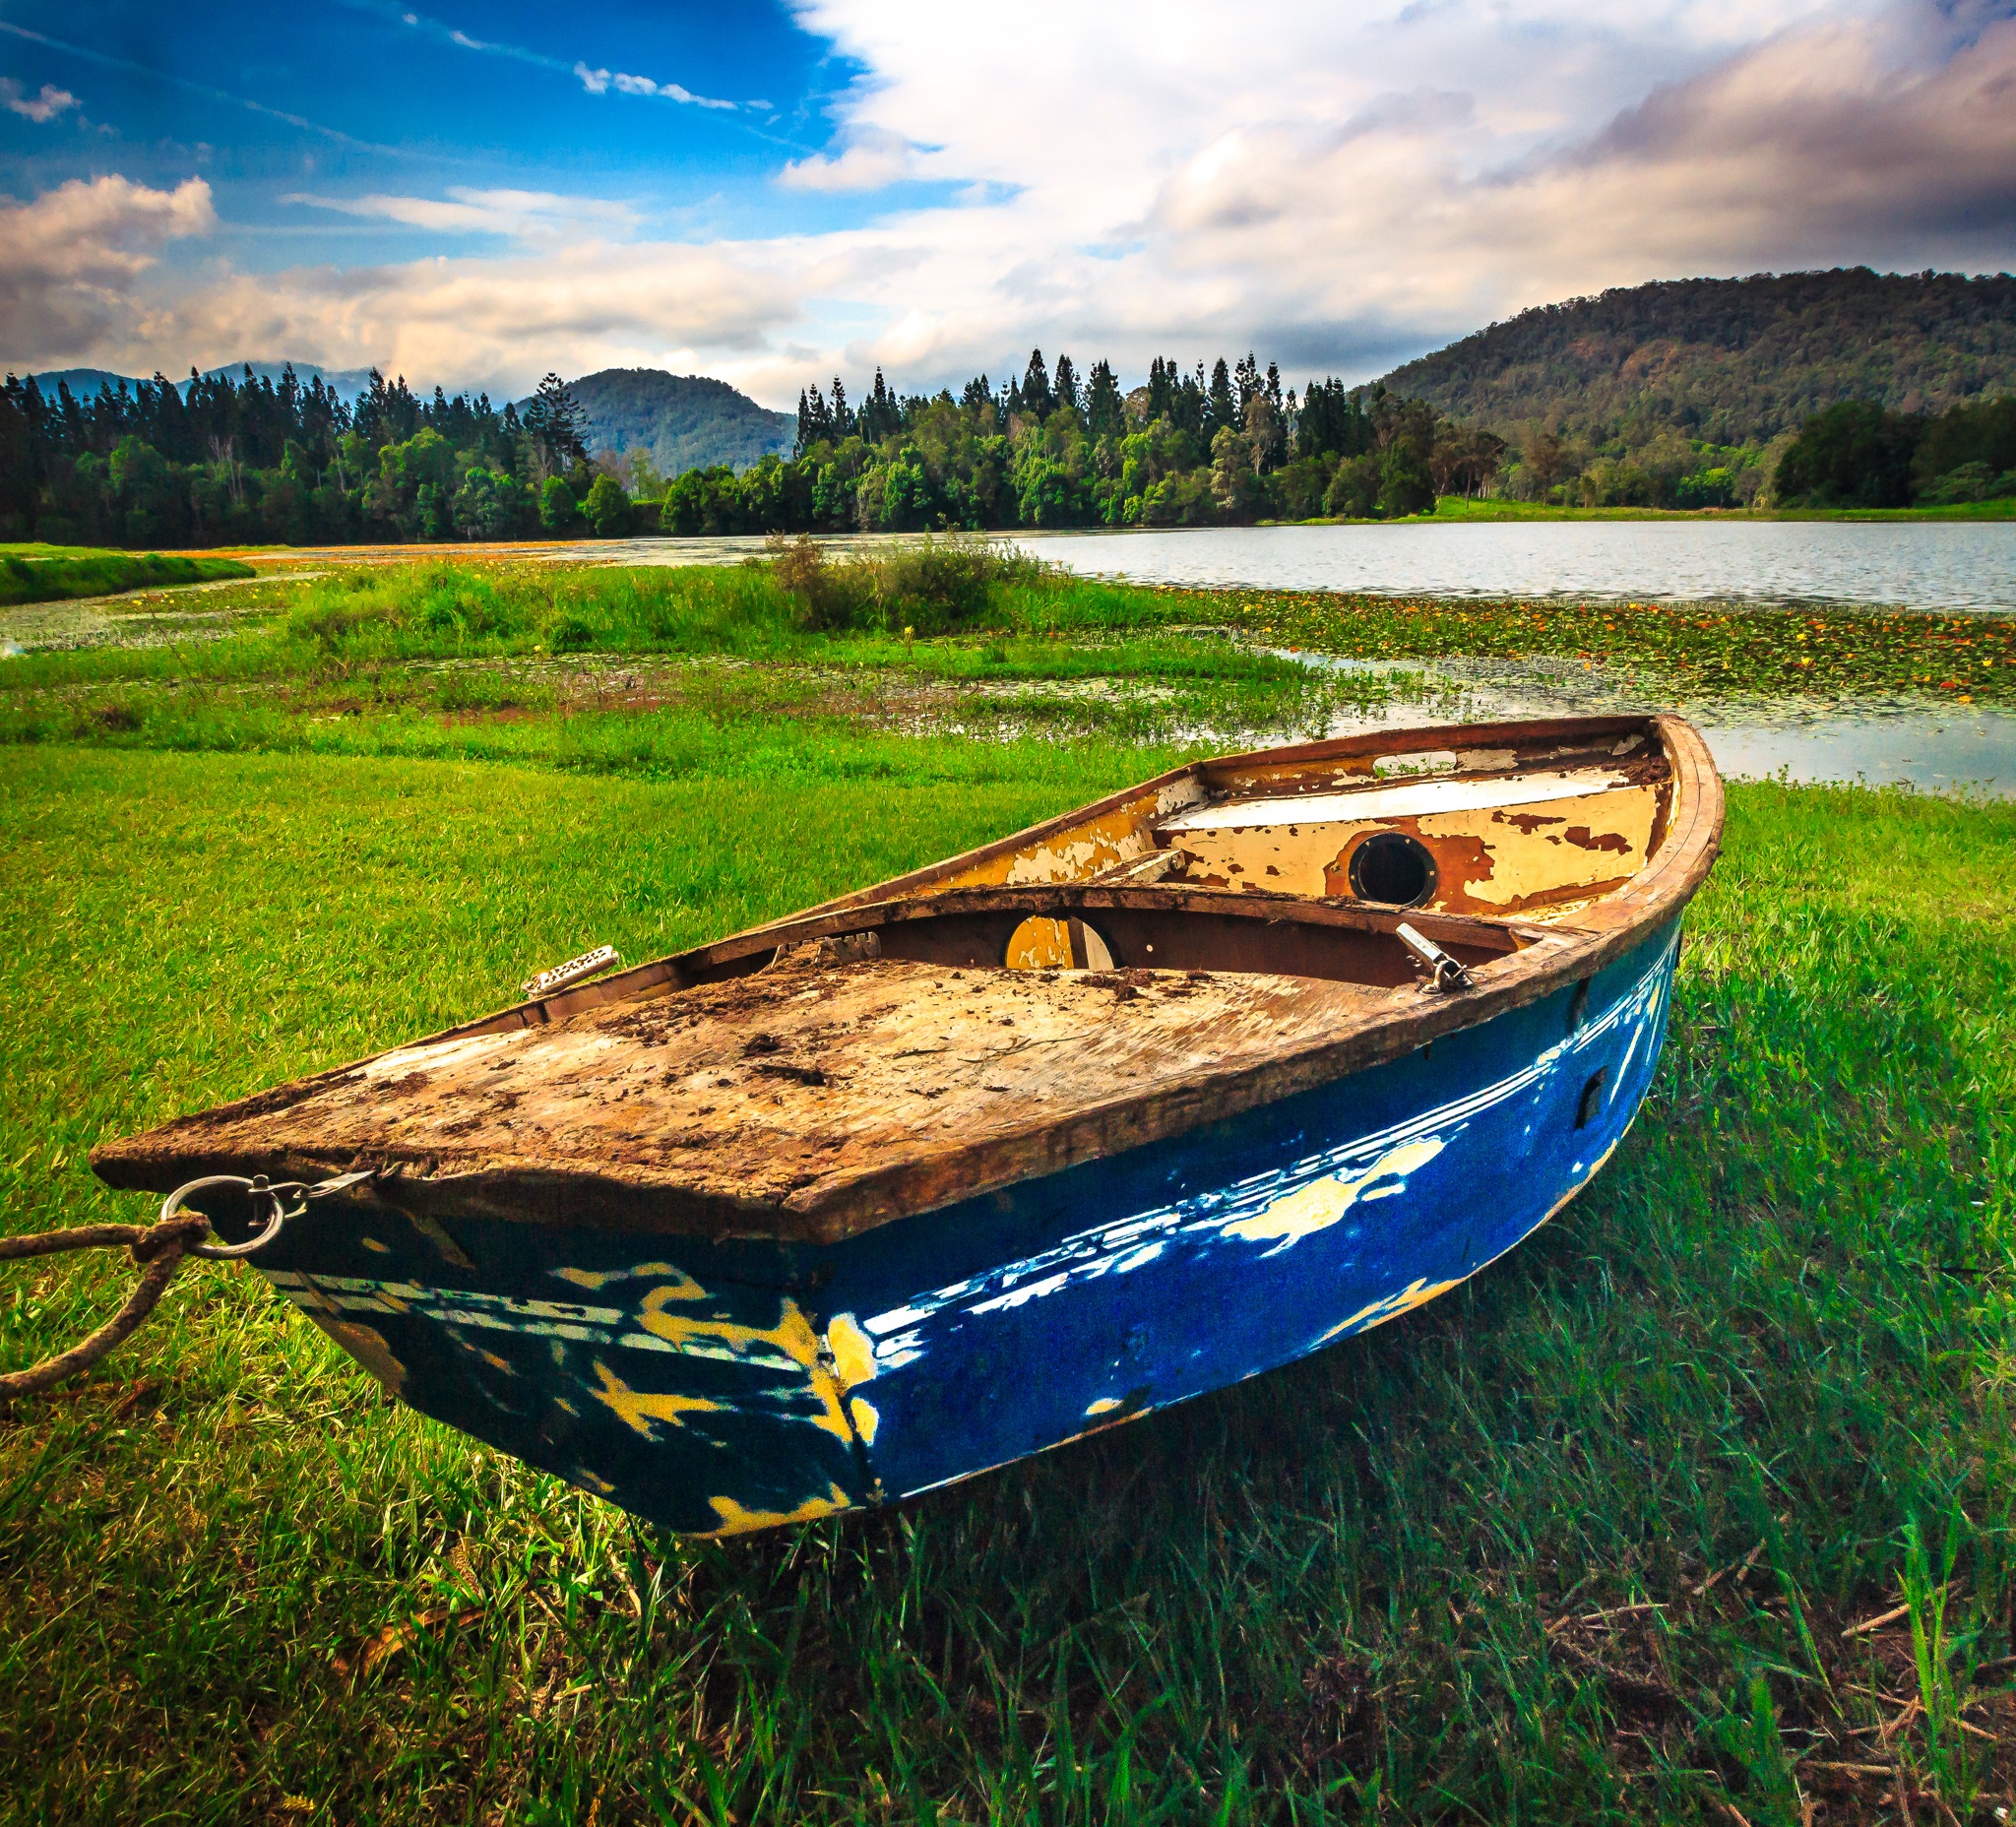
landscape, water, nature, grass, outdoor, horizon, cloud, sky, boat, lake, ship, summer, vacation, travel, canoe, paddle, vehicle, scenic, fishing, color, holiday, island, harbor, blue, sailboat, nautical, boating, wooden, watercraft, ecosystem, watercraft rowing